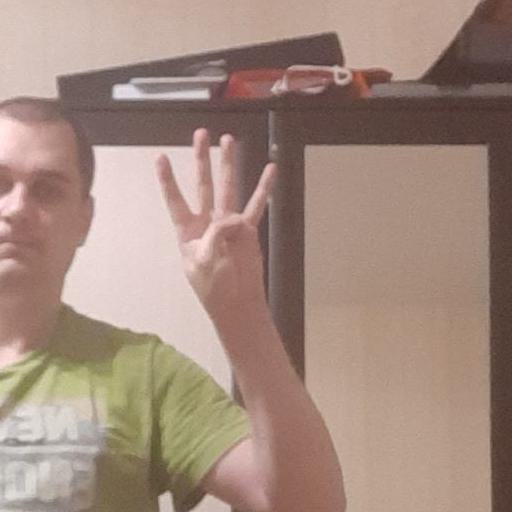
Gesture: four